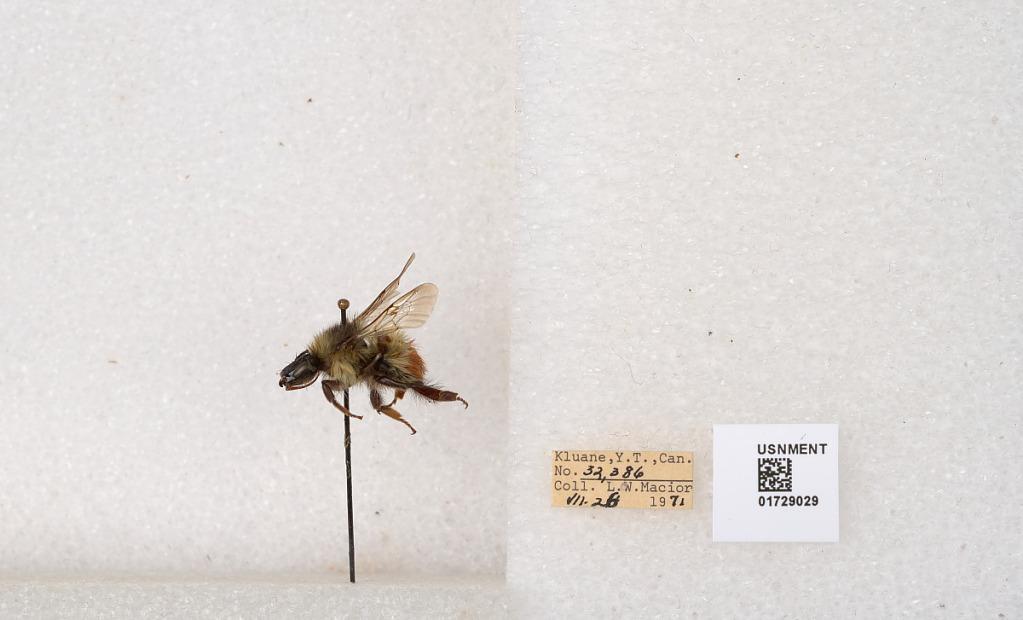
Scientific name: Bombus flavifrons Cresson
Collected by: L. Macior
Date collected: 1971-7-28
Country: Canada
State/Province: Yukon Territory
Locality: Kluane National Park and Reserve
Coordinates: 60.7493, -139.504